Senmaya Station

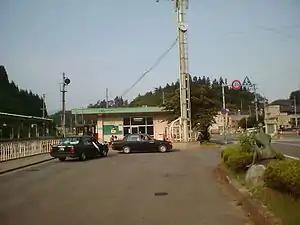
Senmaya Station in June 2005

is a railway station located in the city of Ichinoseki, Iwate Prefecture, Japan, operated by the East Japan Railway Company (JR East).